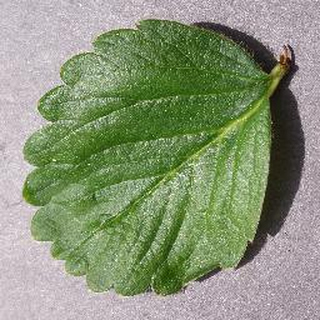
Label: healthy_strawberry